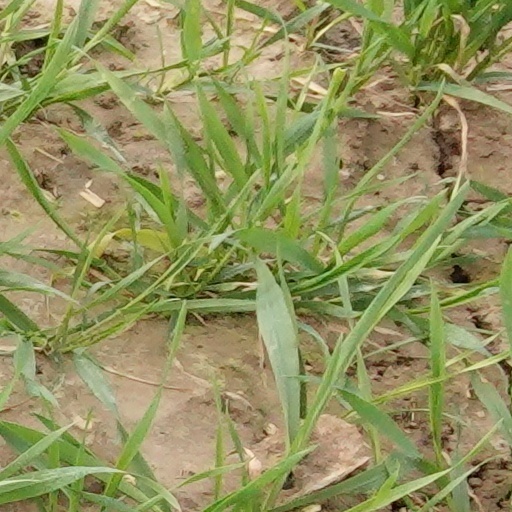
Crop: wheat